The Rise of Susan

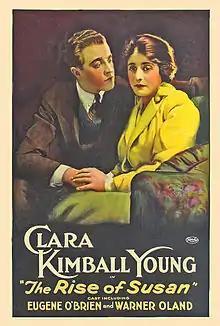
Lobby poster.

The Rise of Susan is a 1916 American silent film made by the Peerless Film Company and distributed by World Film which starred Clara Kimball Young. Remnants of a print survive in the Library of Congress missing several reels. A fuller version may exist at the George Eastman House.